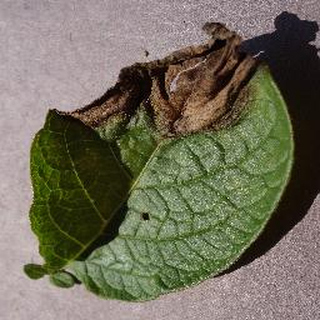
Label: potato_late_blight